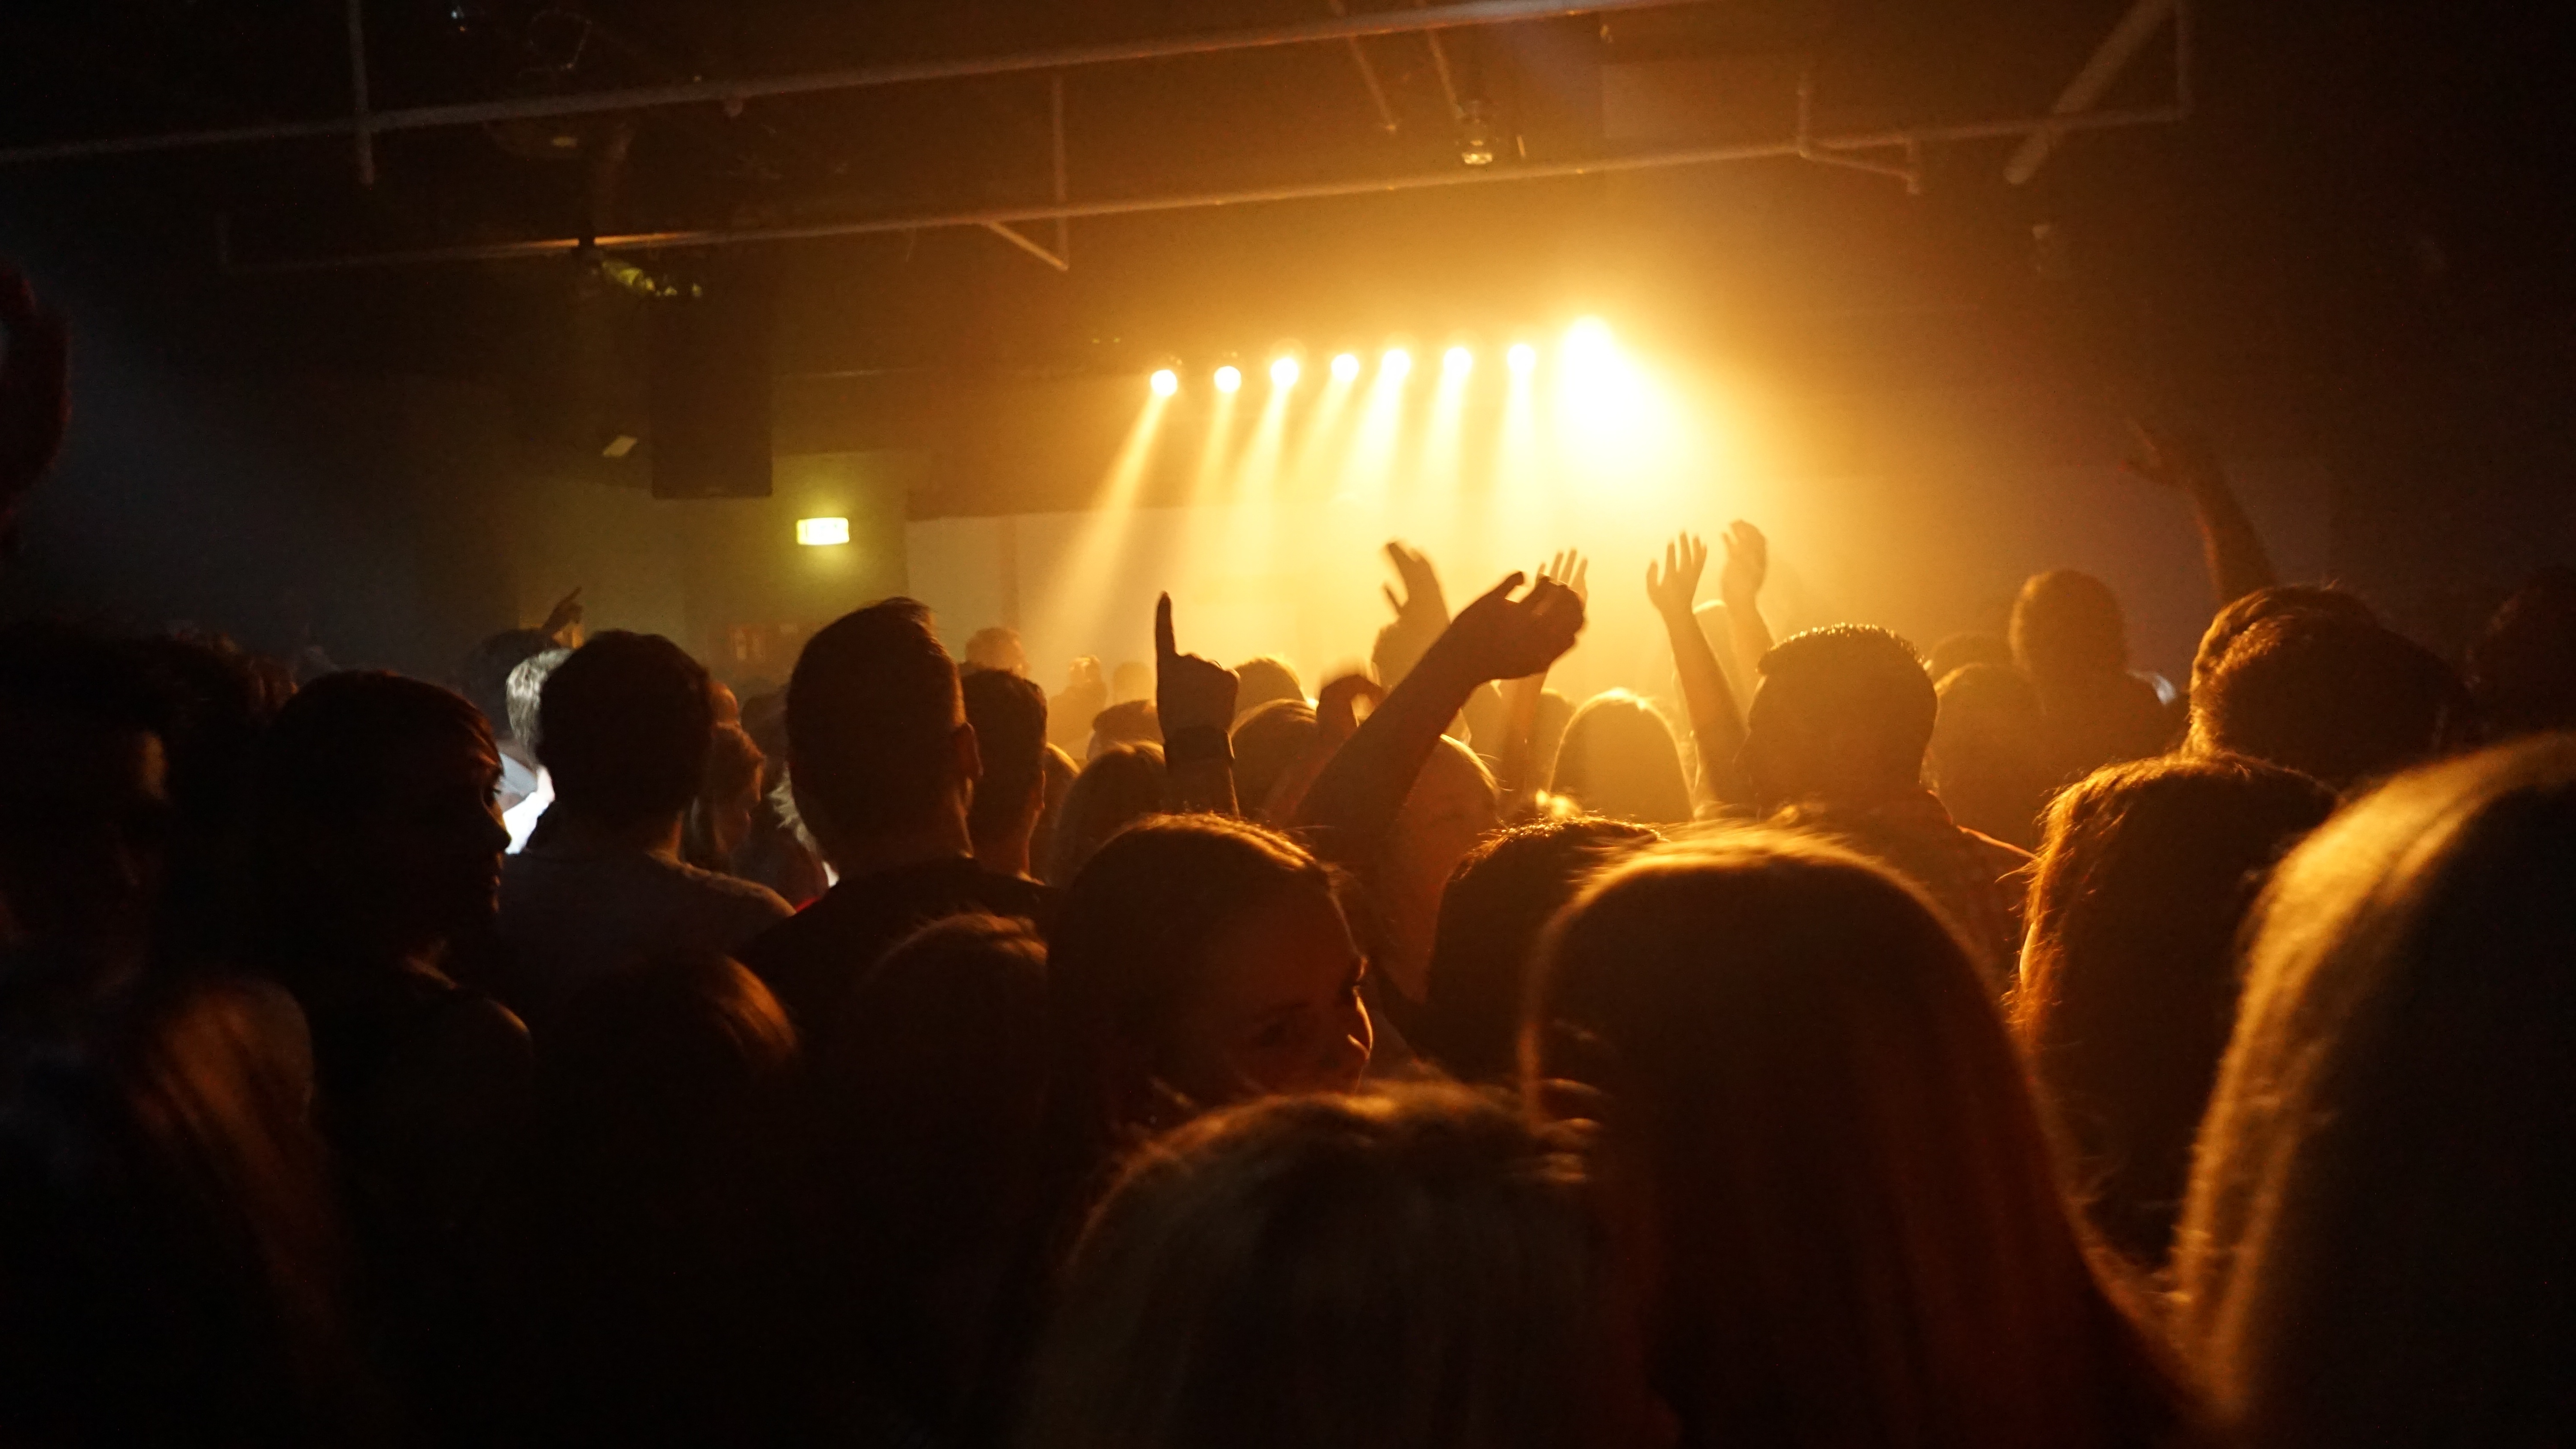
music, light, crowd, concert, audience, dance, stage, hands, performance, party, entertainment, good mood, performing arts, rock concert, musical theatre